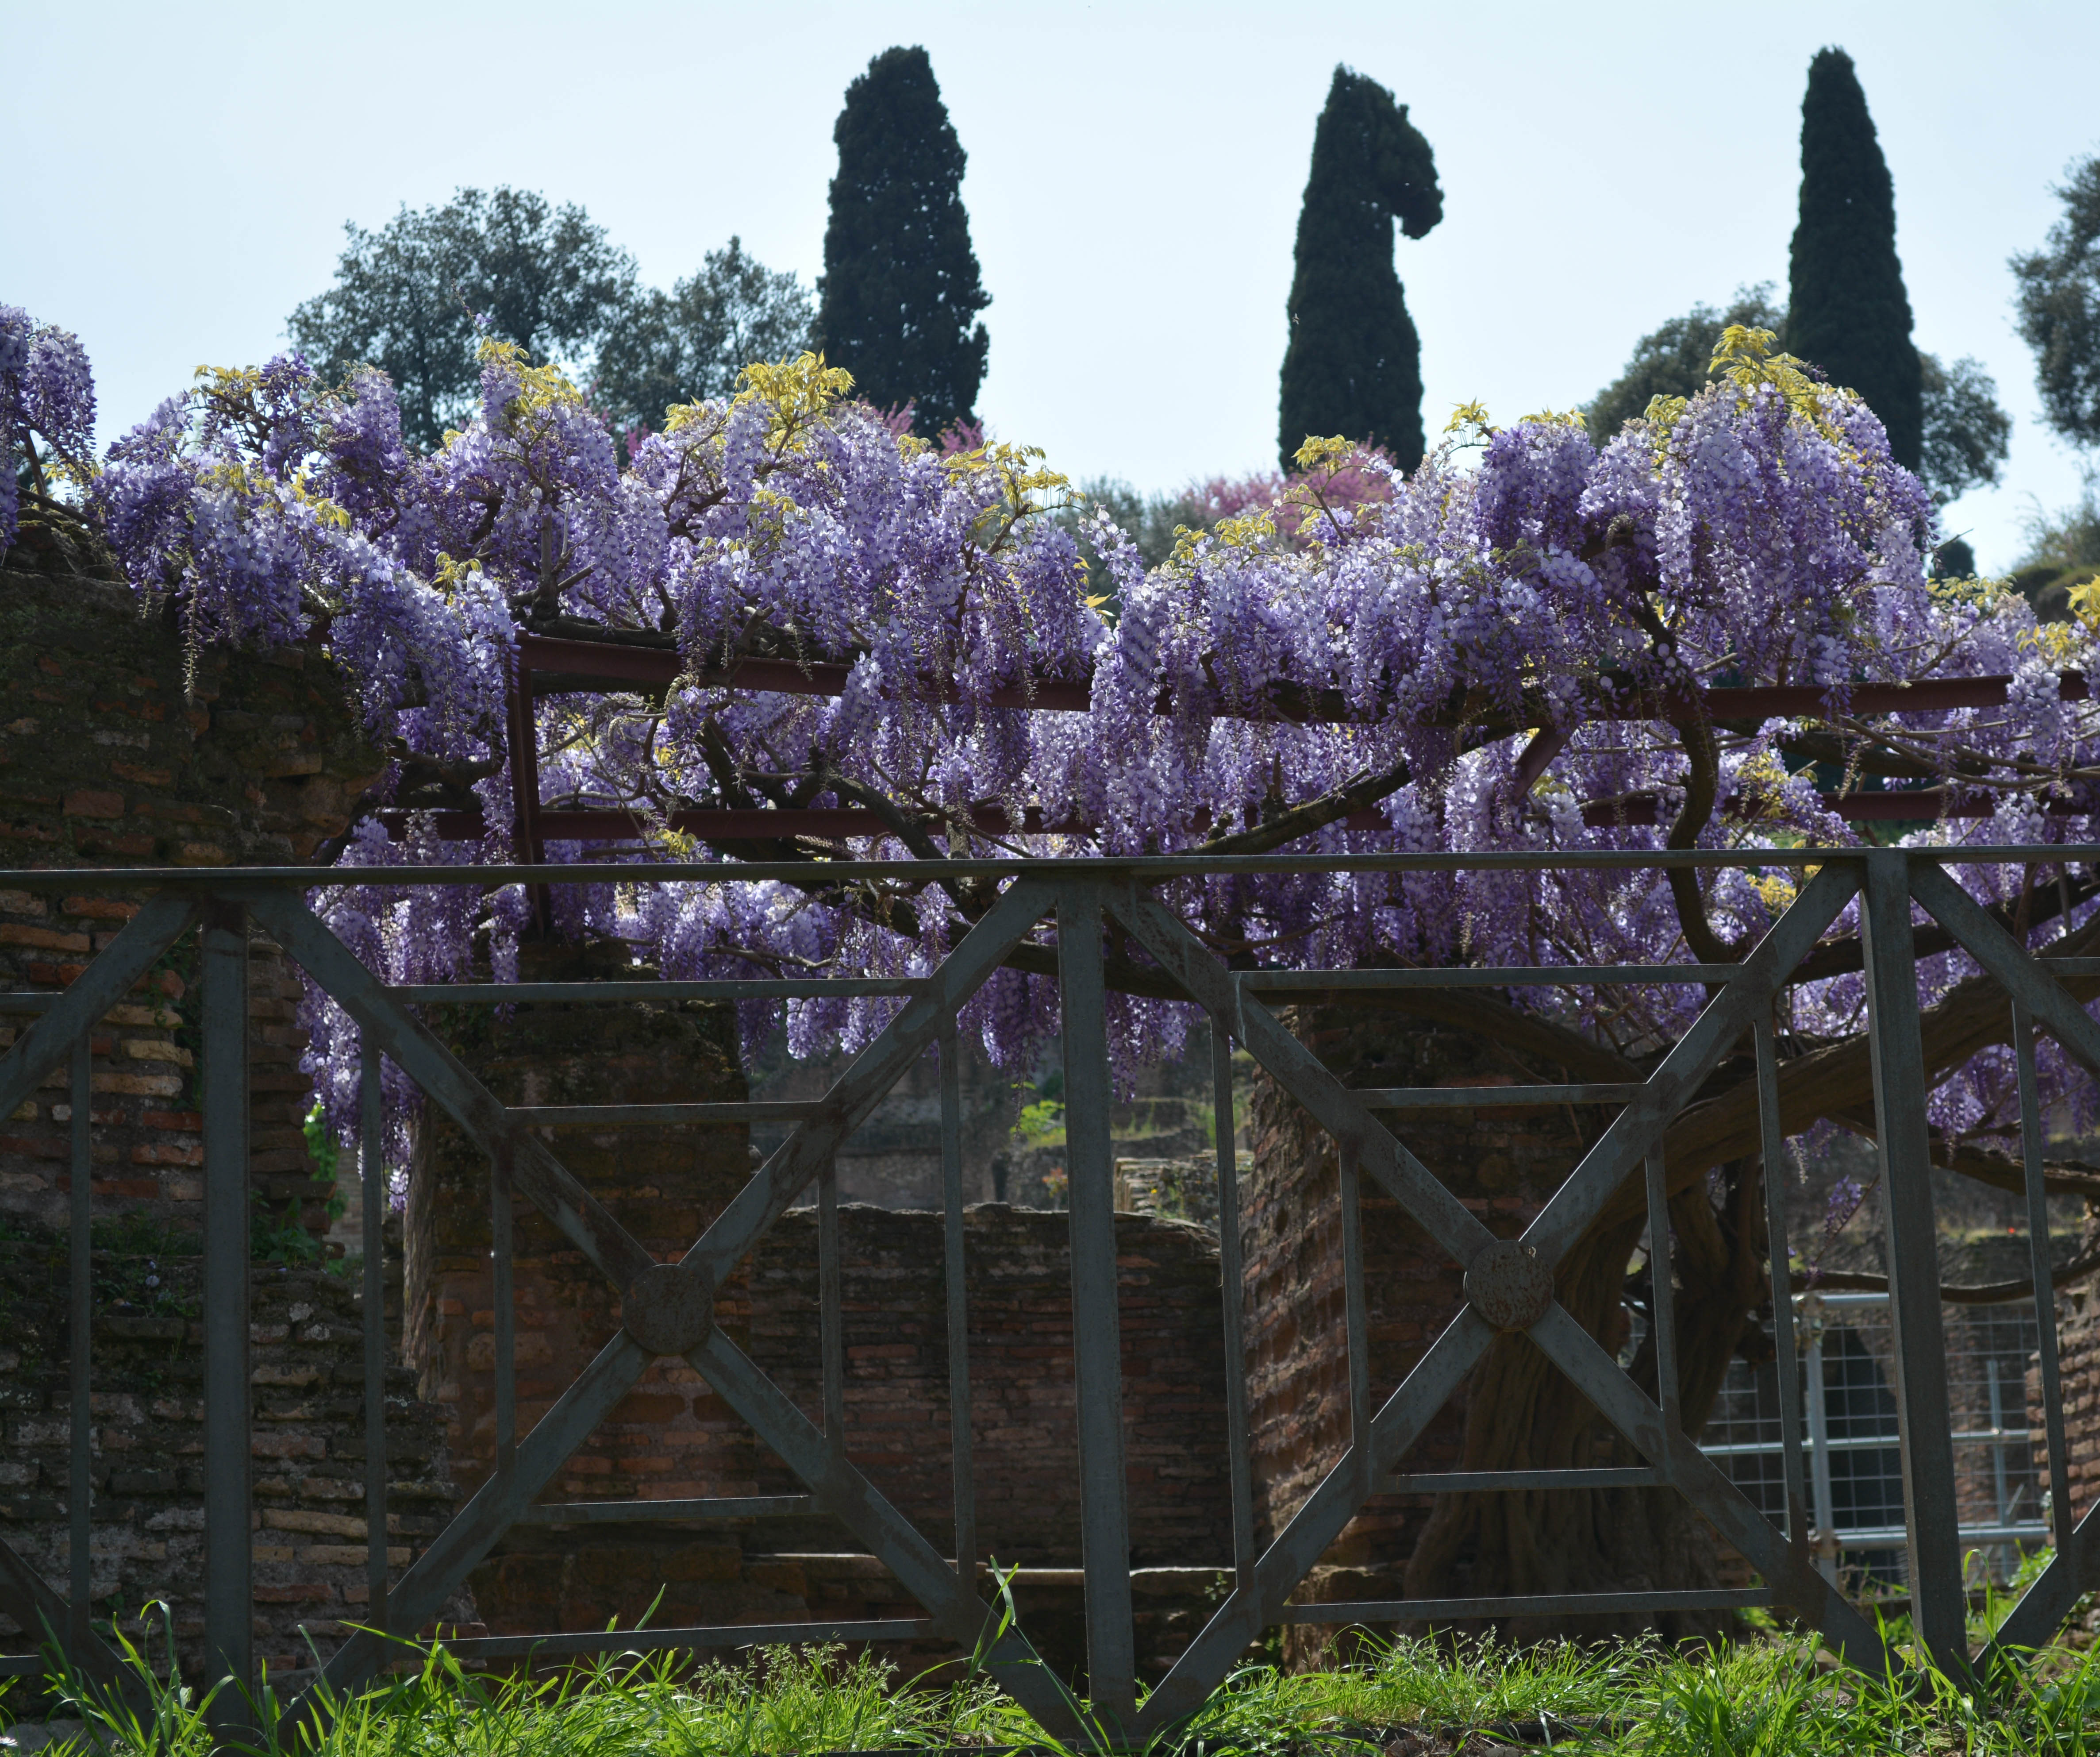
tree, nature, blossom, plant, flower, spring, botany, garden, flora, shrub, botanical garden, flowering plant, woody plant, land plant